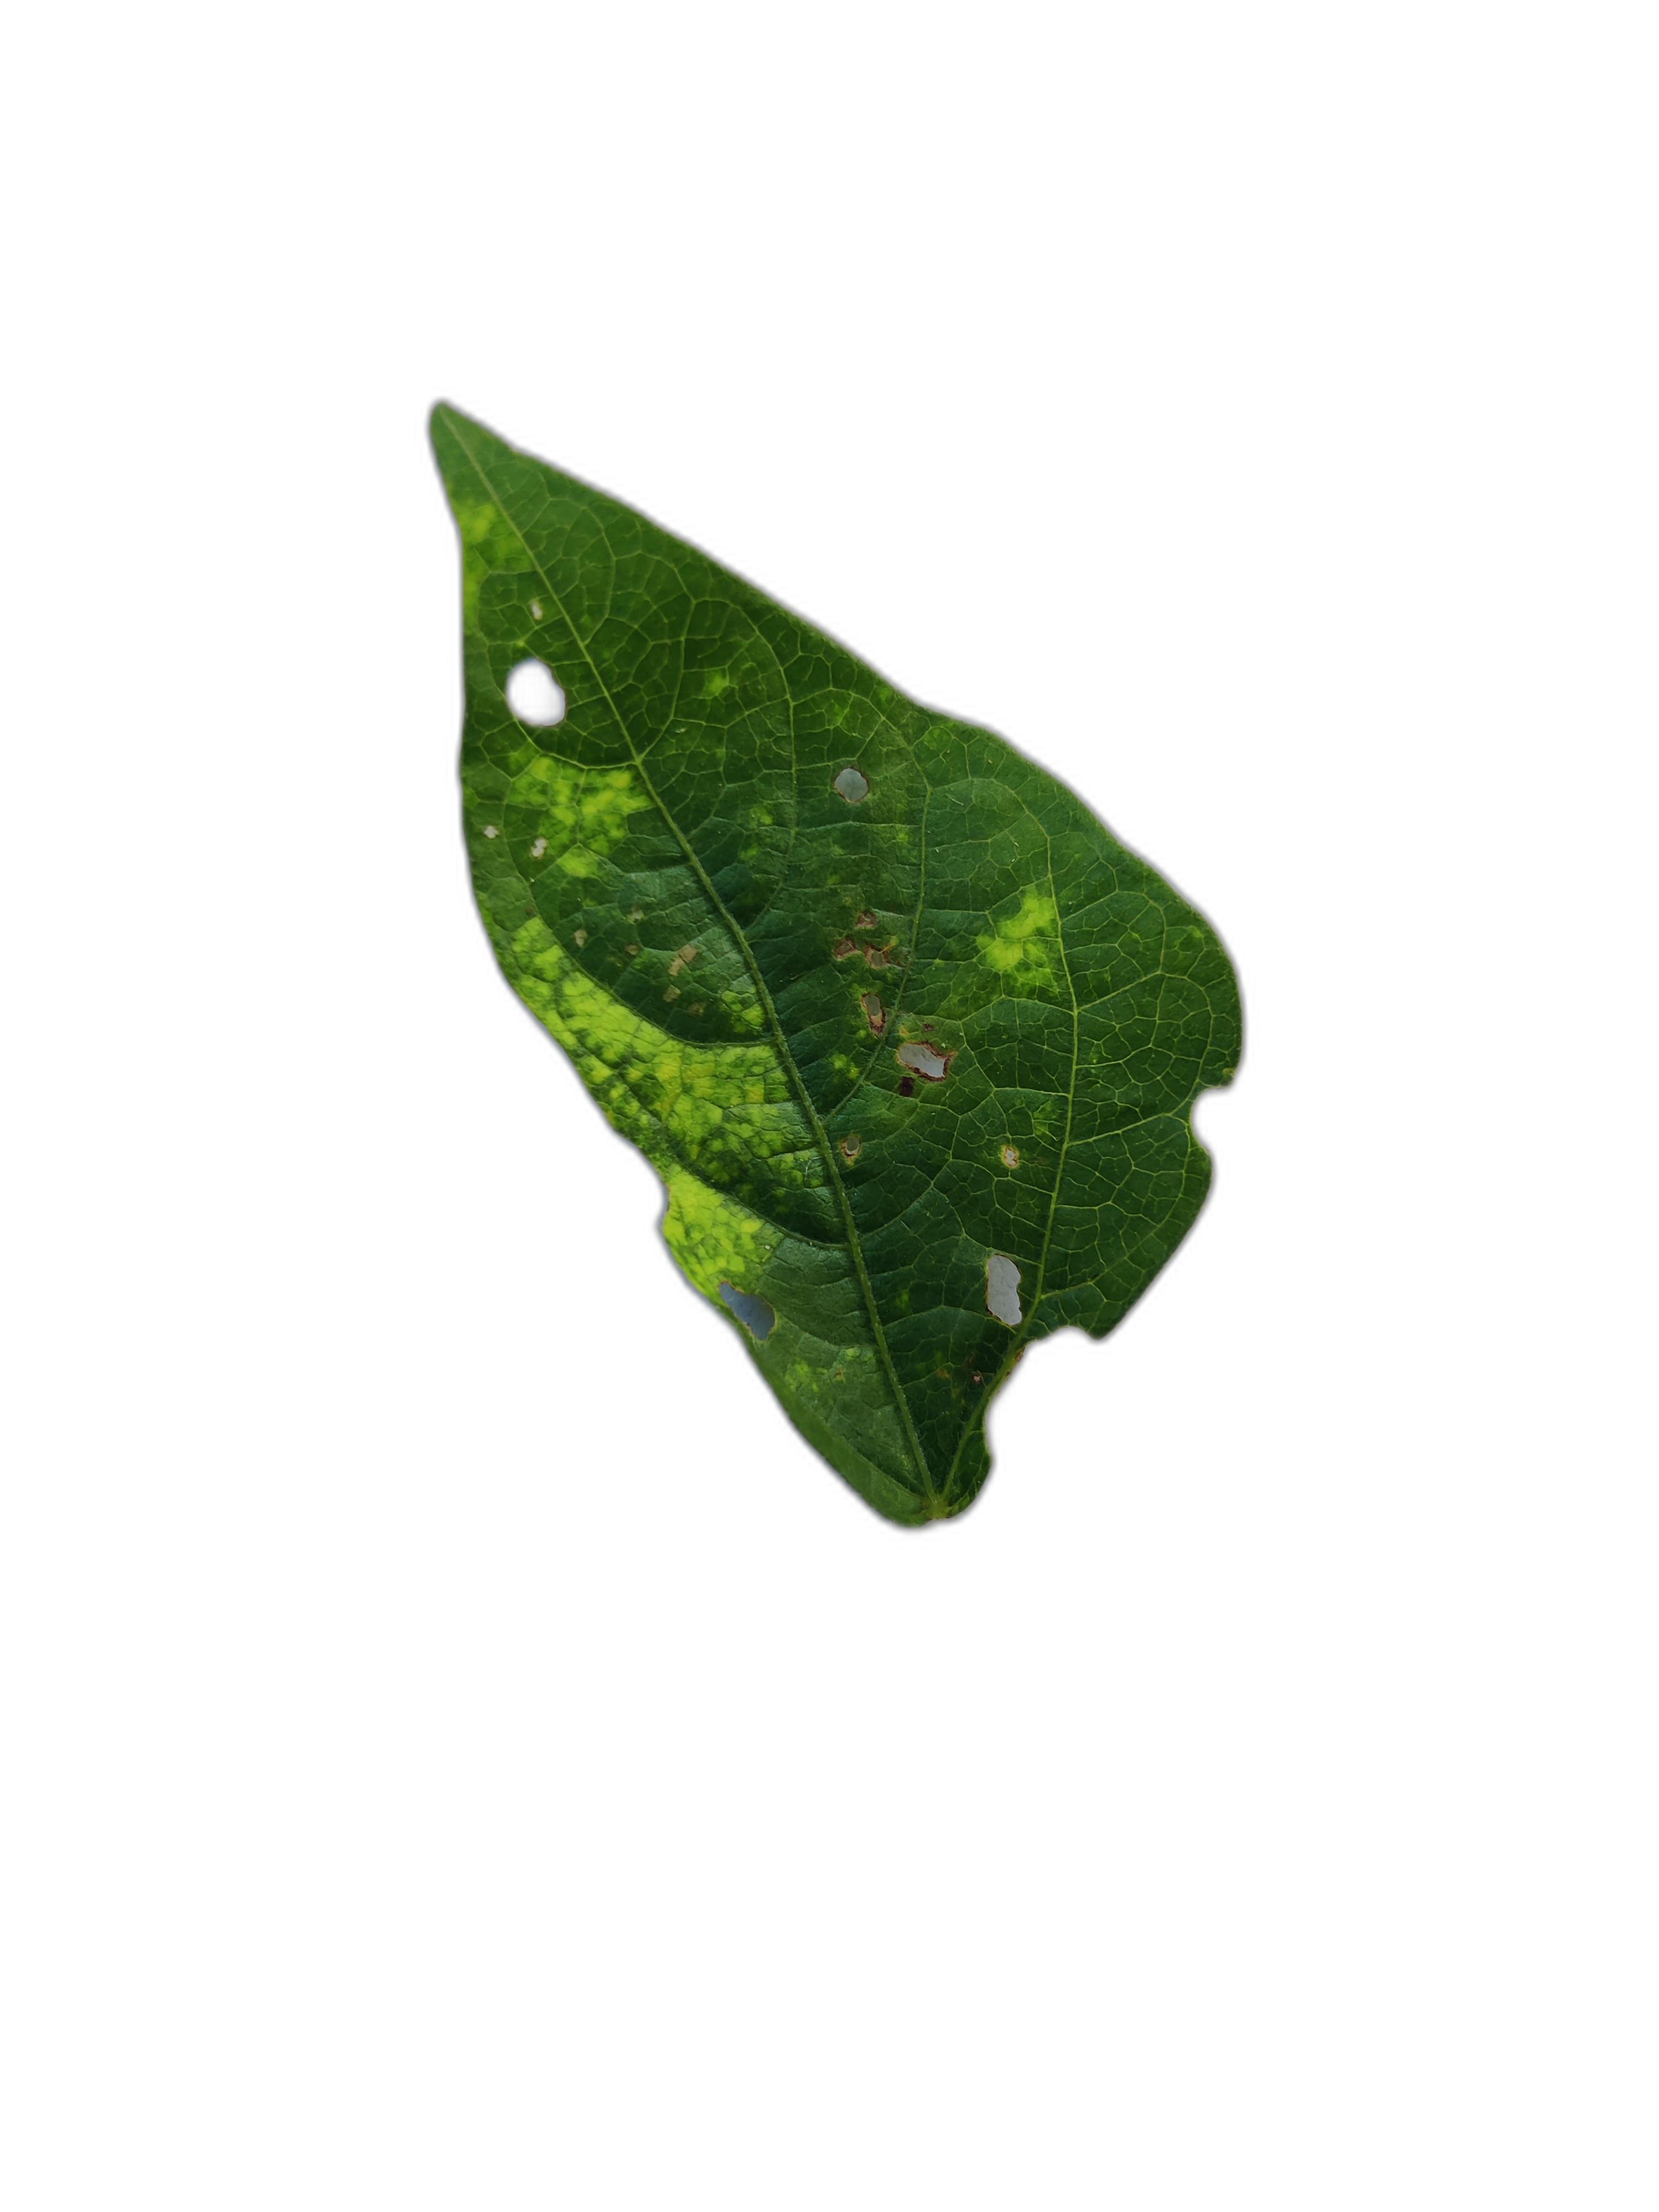
Label: Yellow Mosaic